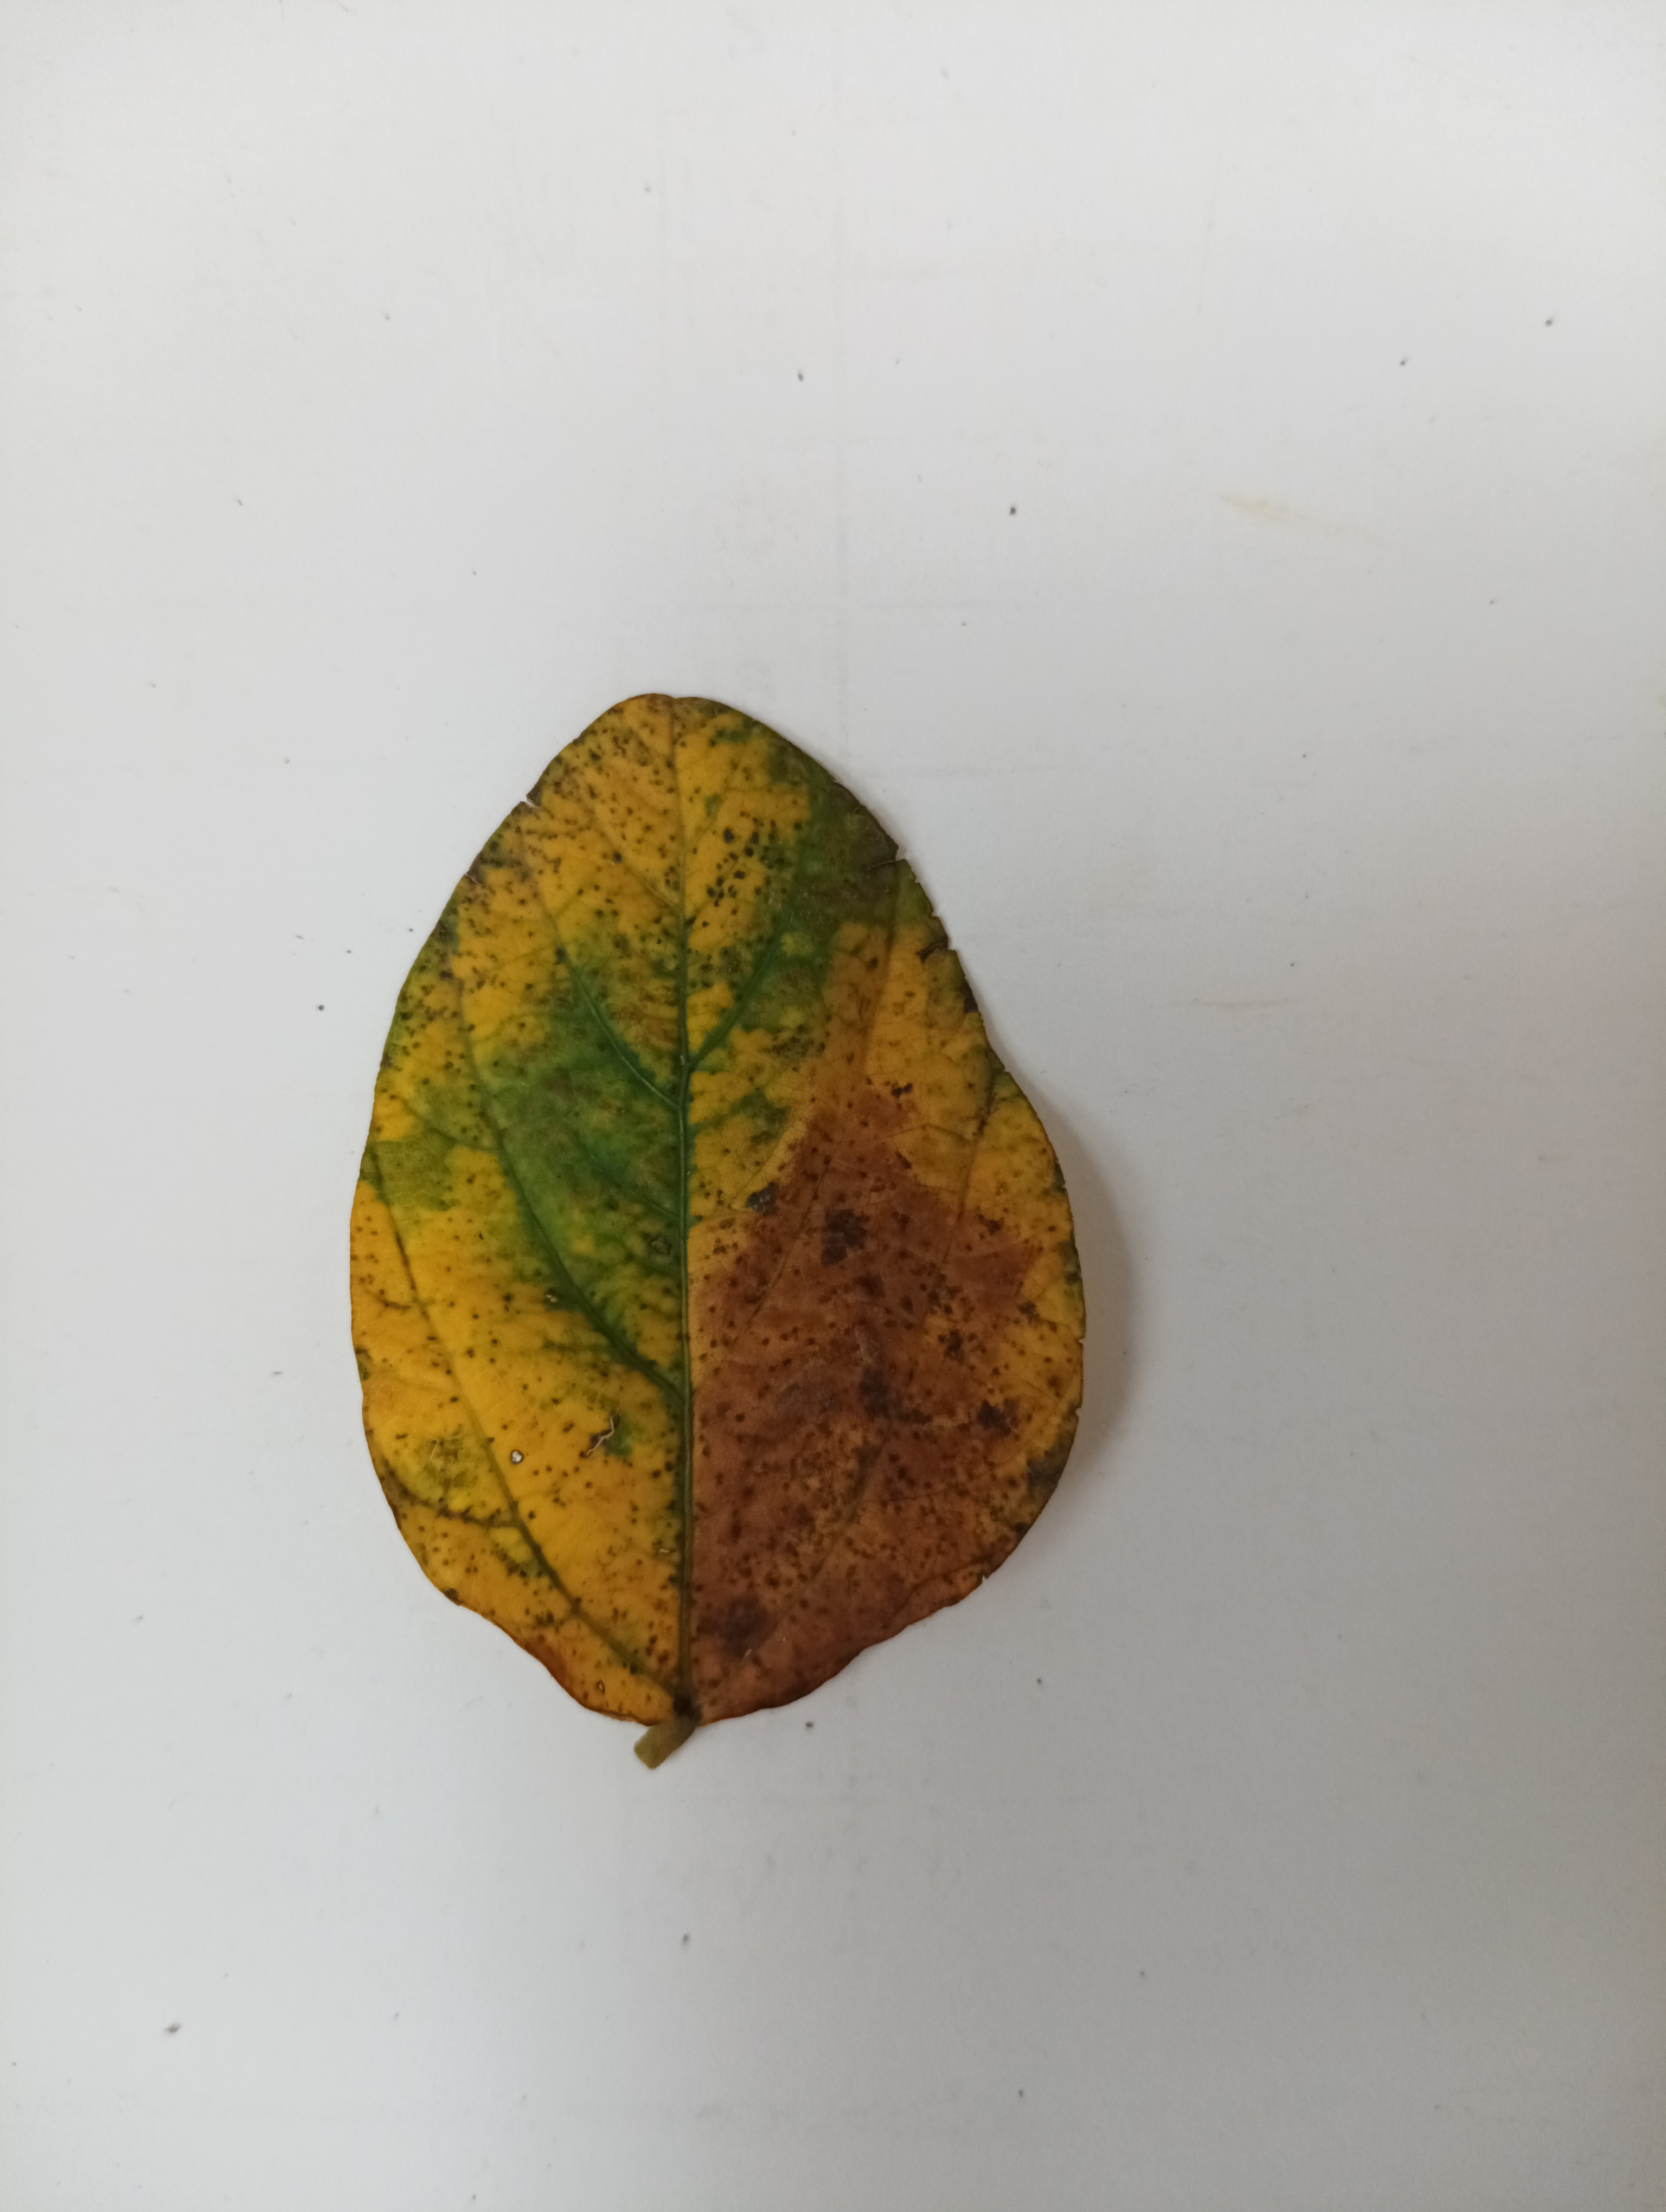
Label: Vein Necrosis